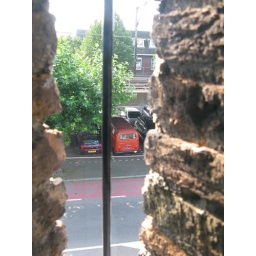
T2 from the wall tower in Delft